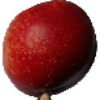
Label: nectarine